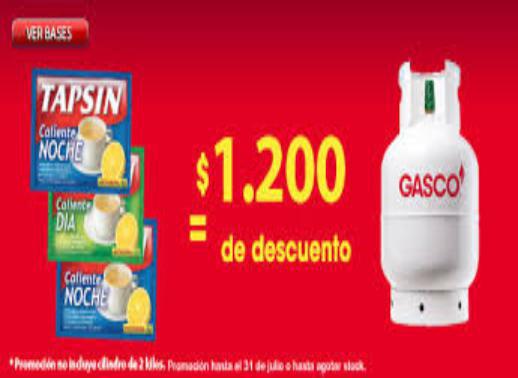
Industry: Medical